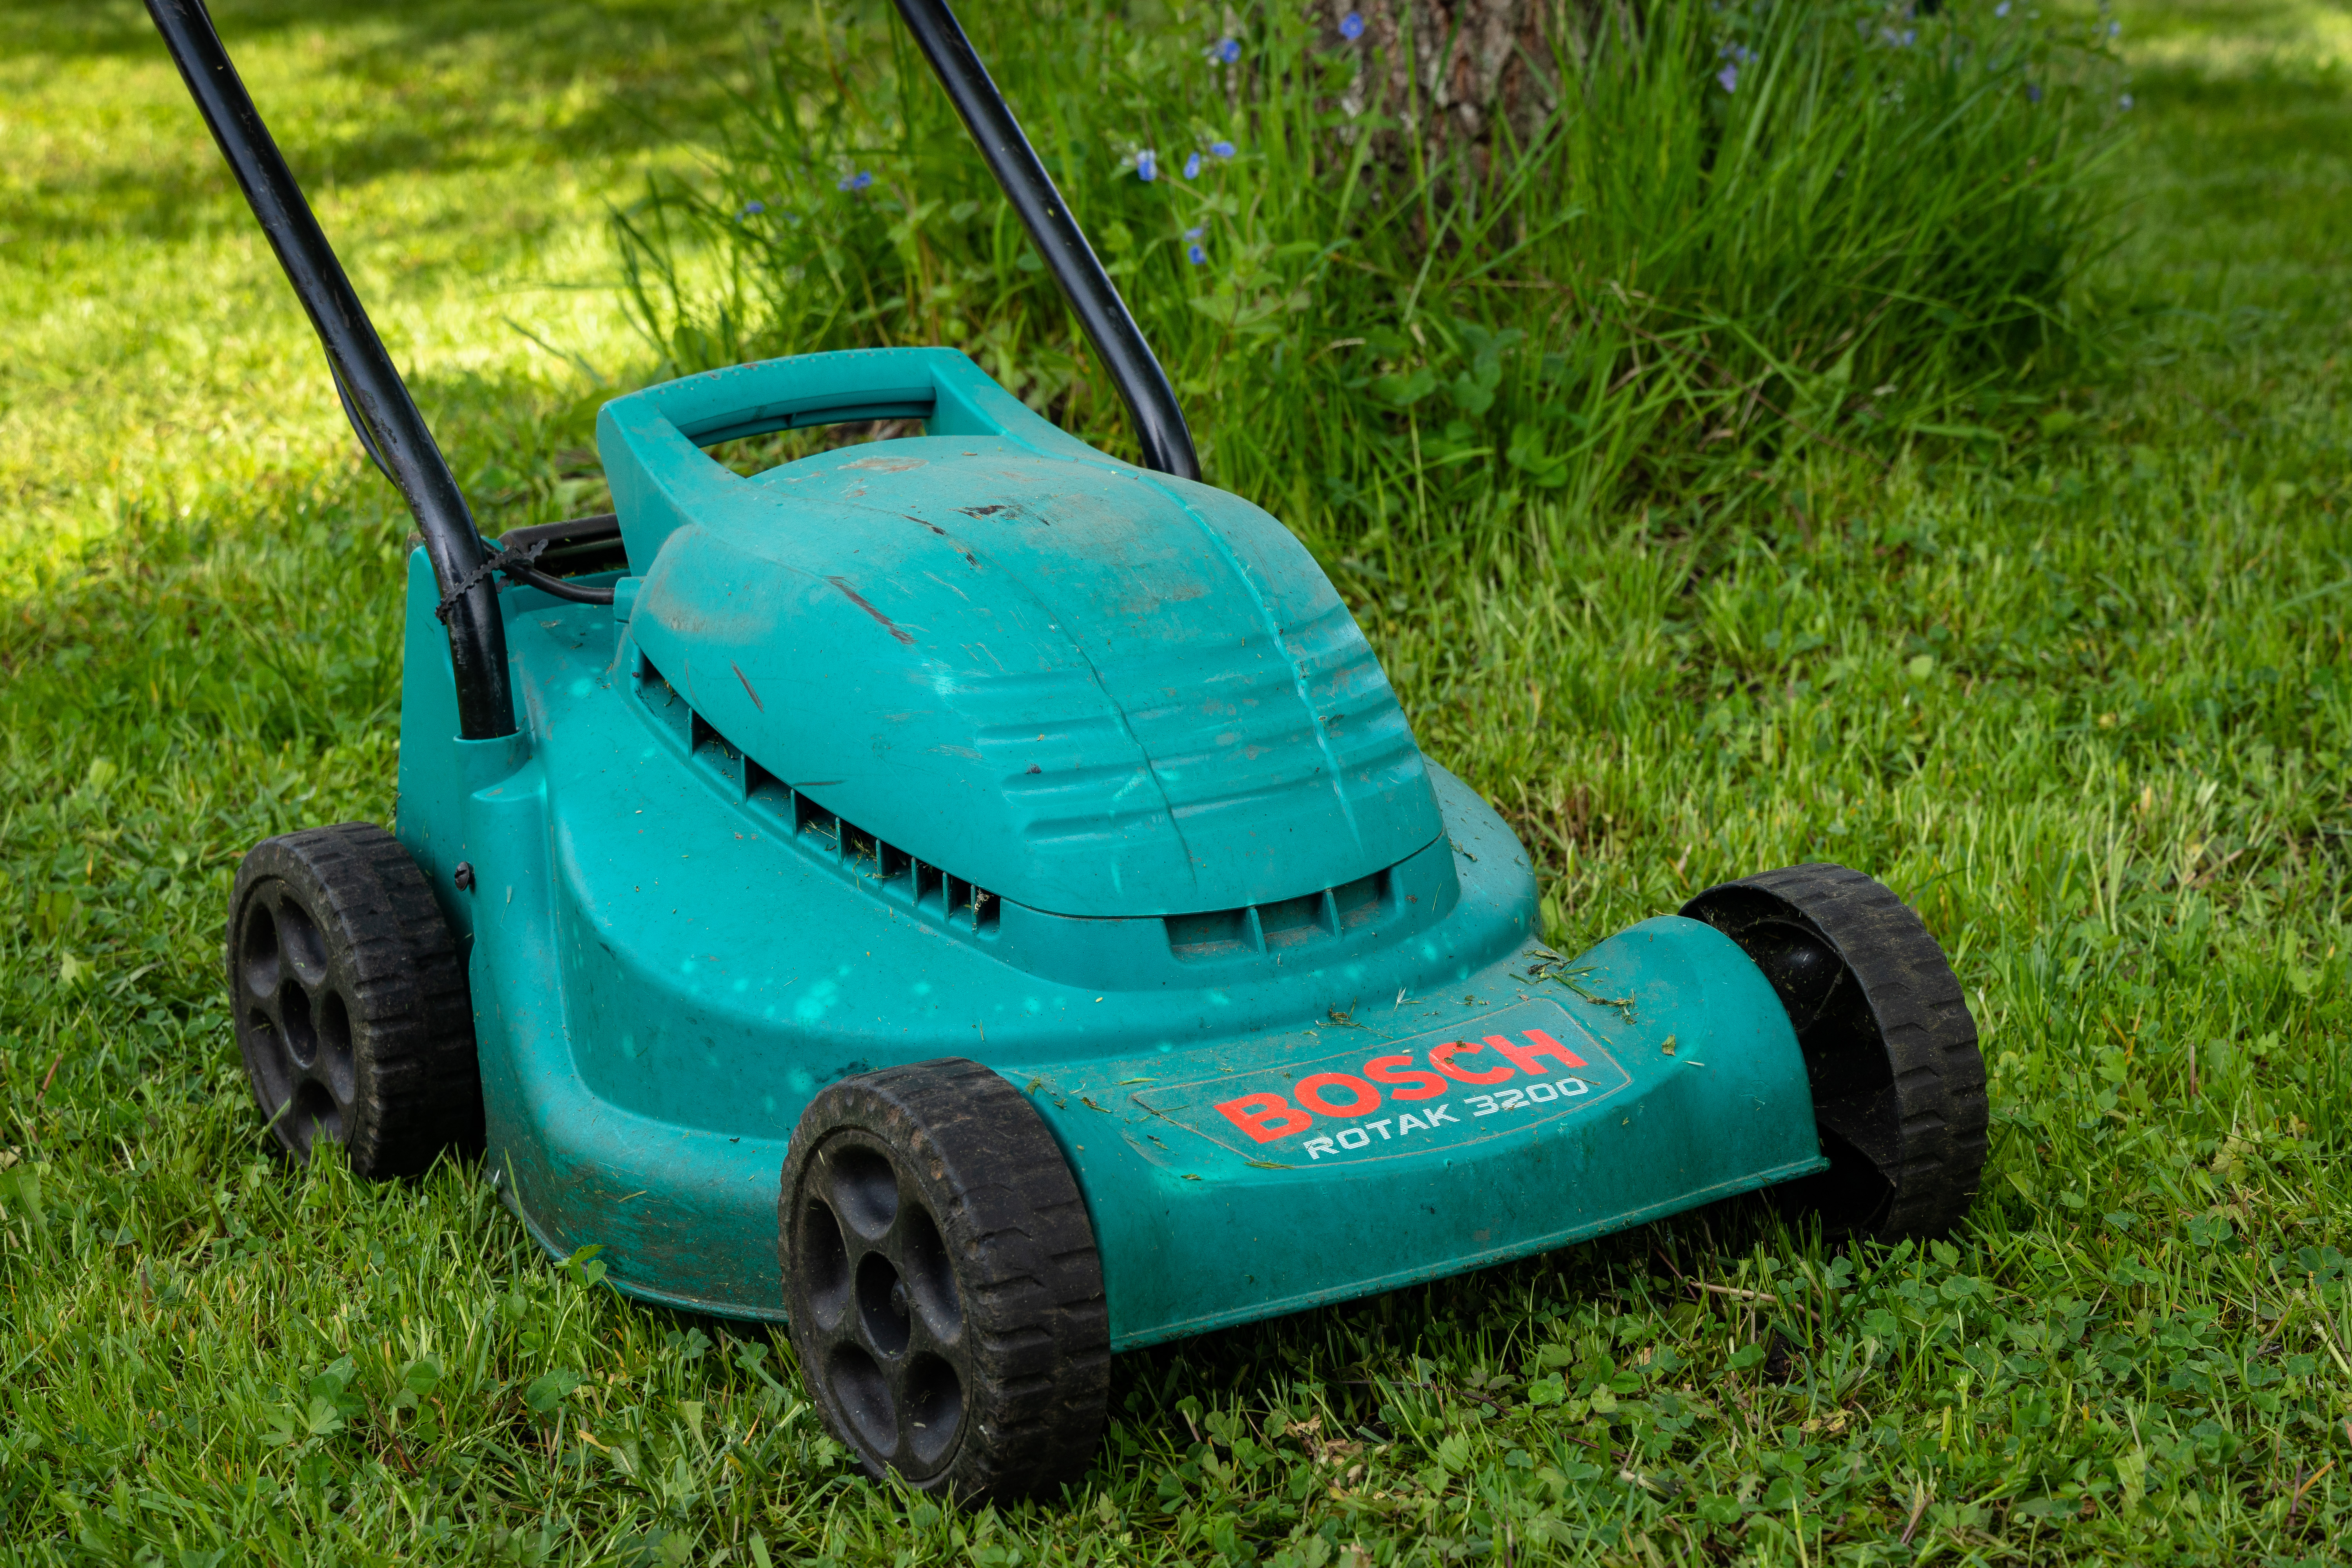
lawn mower, mechanism, gardening, nature, lawn, grass, summer, outdoors, garden, village, rural area, tire, wheel, automotive tire, vehicle, motor vehicle, plant, mower, tread, grassland, outdoor power equipment, automotive wheel system, machine, recreation, electric blue, sports, automotive design, event, soil, auto part, edger, toy vehicle, open wheel car, yard, field, plastic